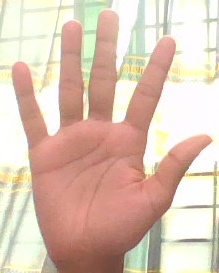
ASL sign: 5